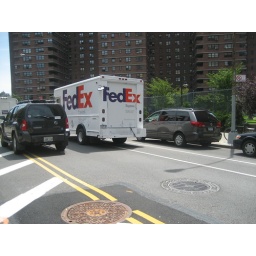
Photos from my recent riding in NYC, lots of cars and trucks parked in bike lanes